Slovakia national football team

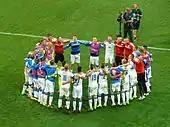
A celebration of Slovak players after the match against Russia at UEFA Euro 2016

In the UEFA Euro 2016 qualifying, Slovakia was drawn against Spain, Ukraine, Belarus, Macedonia and Luxembourg. Slovakia began the qualifying campaign with a 1–0 victory against Ukraine in Kyiv. On 9 October 2014, Slovakia beat Spain 2–1 in a shock victory and claimed the first place. Slovakia's 3–1 victory over Belarus confirmed their status as group leaders. Later on, they won 2–0 against Macedonia in the Philip II Arena, beat Luxembourg with a score of 3–0 in Žilina, and beat Macedonia 2–1 on 14 June 2015, also in Žilina. The next matches were a 2–0 defeat against Spain, a goalless draw against Ukraine, and a shocking 0–1 home defeat against Belarus. Slovakia finished qualification by defeating Luxembourg 4–2 and got the second place, qualifying to their fourth European Championship, first as an independent nation.